Central Sugar Mill Ruins

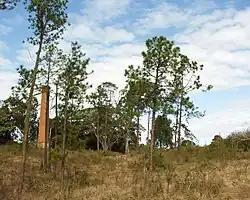
Central Sugar Mill Ruins

Central Sugar Mill Ruins is a heritage-listed former sugar cane mill at Old Mill Road, Yengarie, Fraser Coast Region, Queensland, Australia. It was built from 1866 to 1890s. It was added to the Queensland Heritage Register on 5 December 2005.